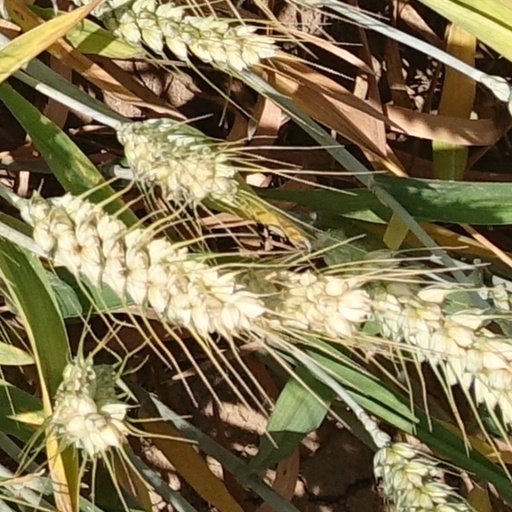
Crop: wheat